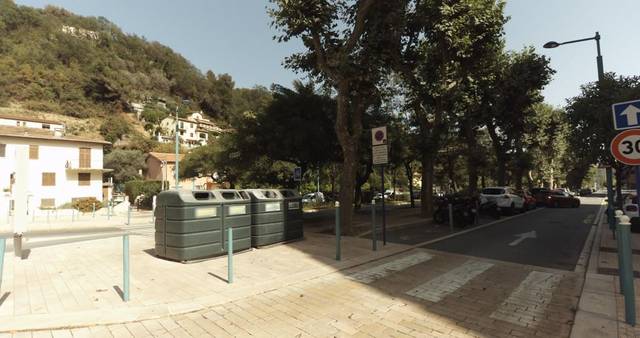
Region: France
Coordinates: 43.793, 7.491